Cetshwayo

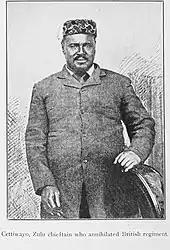
Cetshwayo (called Cettiwayo in the caption of the photo above), in Cape Town shortly after his capture in the 1879 Anglo-Zulu War. He was exiled from Southern Africa after his capture, although eventually allowed to return by the British government.

In 1878, Sir Henry Bartle Frere, British High Commissioner for the Cape Colony, sought to confederate the colony the same way Canada had been and felt that this could not be done while there was a powerful Zulu state bordering it. Frere thus began to demand reparations for Zulu border infractions and ordered his subordinates to send messages complaining about Cetshwayo's policies, seeking to provoke the Zulu king. They carried out their orders, but Cetshwayo kept calm, considering the British his friends and being aware of the power of the British Army. He did, however, state that he and Frere were equals, and since he did not complain about how Frere administered the Cape Colony, Frere should observe the same courtesy concerning Zululand. Eventually, Frere issued an ultimatum that demanded that Cetshwayo "de facto" disband his army. His refusal led to war in 1879, though he continually sought to make peace after the Battle of Isandlwana, the first engagement of the war. After an initial decisive but costly Zulu victory over the British at Isandlwana and the failure of the other two columns of the three-pronged British attack to make headway – indeed, one was bogged down in the Siege of Eshowe – the British retreated, other columns suffering two further defeats to Zulu armies in the field at the Battle of Intombe and the Battle of Hlobane. However, the British follow-up victories at Rorke's Drift and Kambula prevented a total collapse of the British military positions. While this retreat presented an opportunity for a Zulu counterattack deep into Natal, Cetshwayo refused to mount such an attack; he intended to repulse the British offensive and secure a peace treaty. However, Cetshwayo's translator, a Dutch trader he had imprisoned at the start of the war named Cornelius Vijn, gave warnings to Lord Chelmsford of gathering Zulu forces during these negotiations.